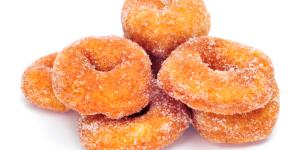
bunuelos caseros muy faciles de hacer